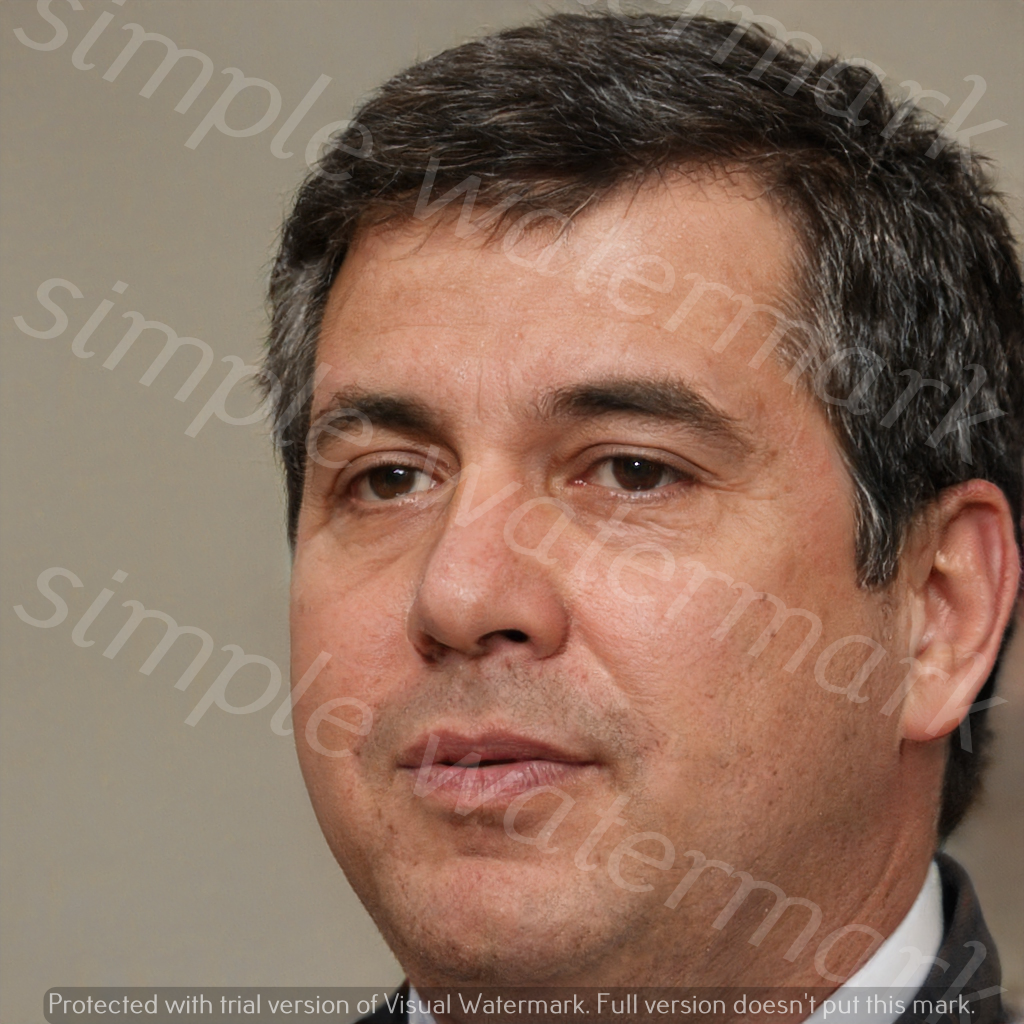
Label: Watermark